Willie Heston

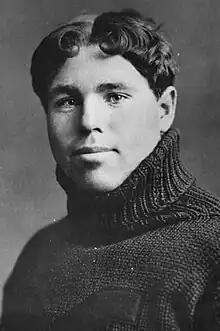

William Martin Heston (September 9, 1878 – September 9, 1963) was an American football player and coach. He played halfback at San Jose State University and the University of Michigan. Heston was the head football coach for Drake University in 1905 and North Carolina College of Agriculture and Mechanic Arts, now North Carolina State University, in 1906. After he retired from coaching, he practiced law and served as a state court judge in Michigan. Heston was elected to the College Football Hall of Fame in 1954. He was selected by the Football Writers Association of America as the halfback for its all-time team for the first 50 years of the sport. University of Michigan coach Fielding H. Yost rated him as the greatest player of all-time.